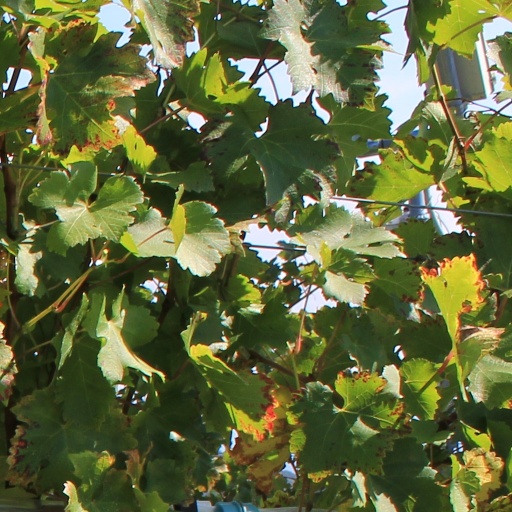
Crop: grape